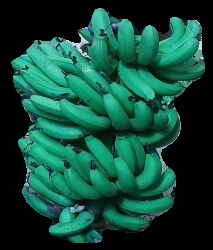
Variety: pachbale
Grade: grade3